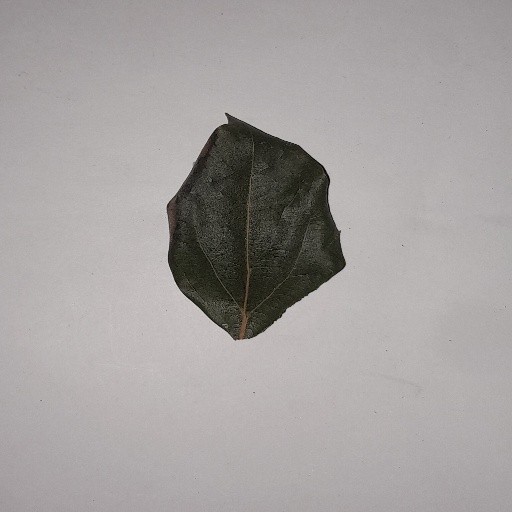
Species: Camphor
Leaf condition: Bacterial Spot